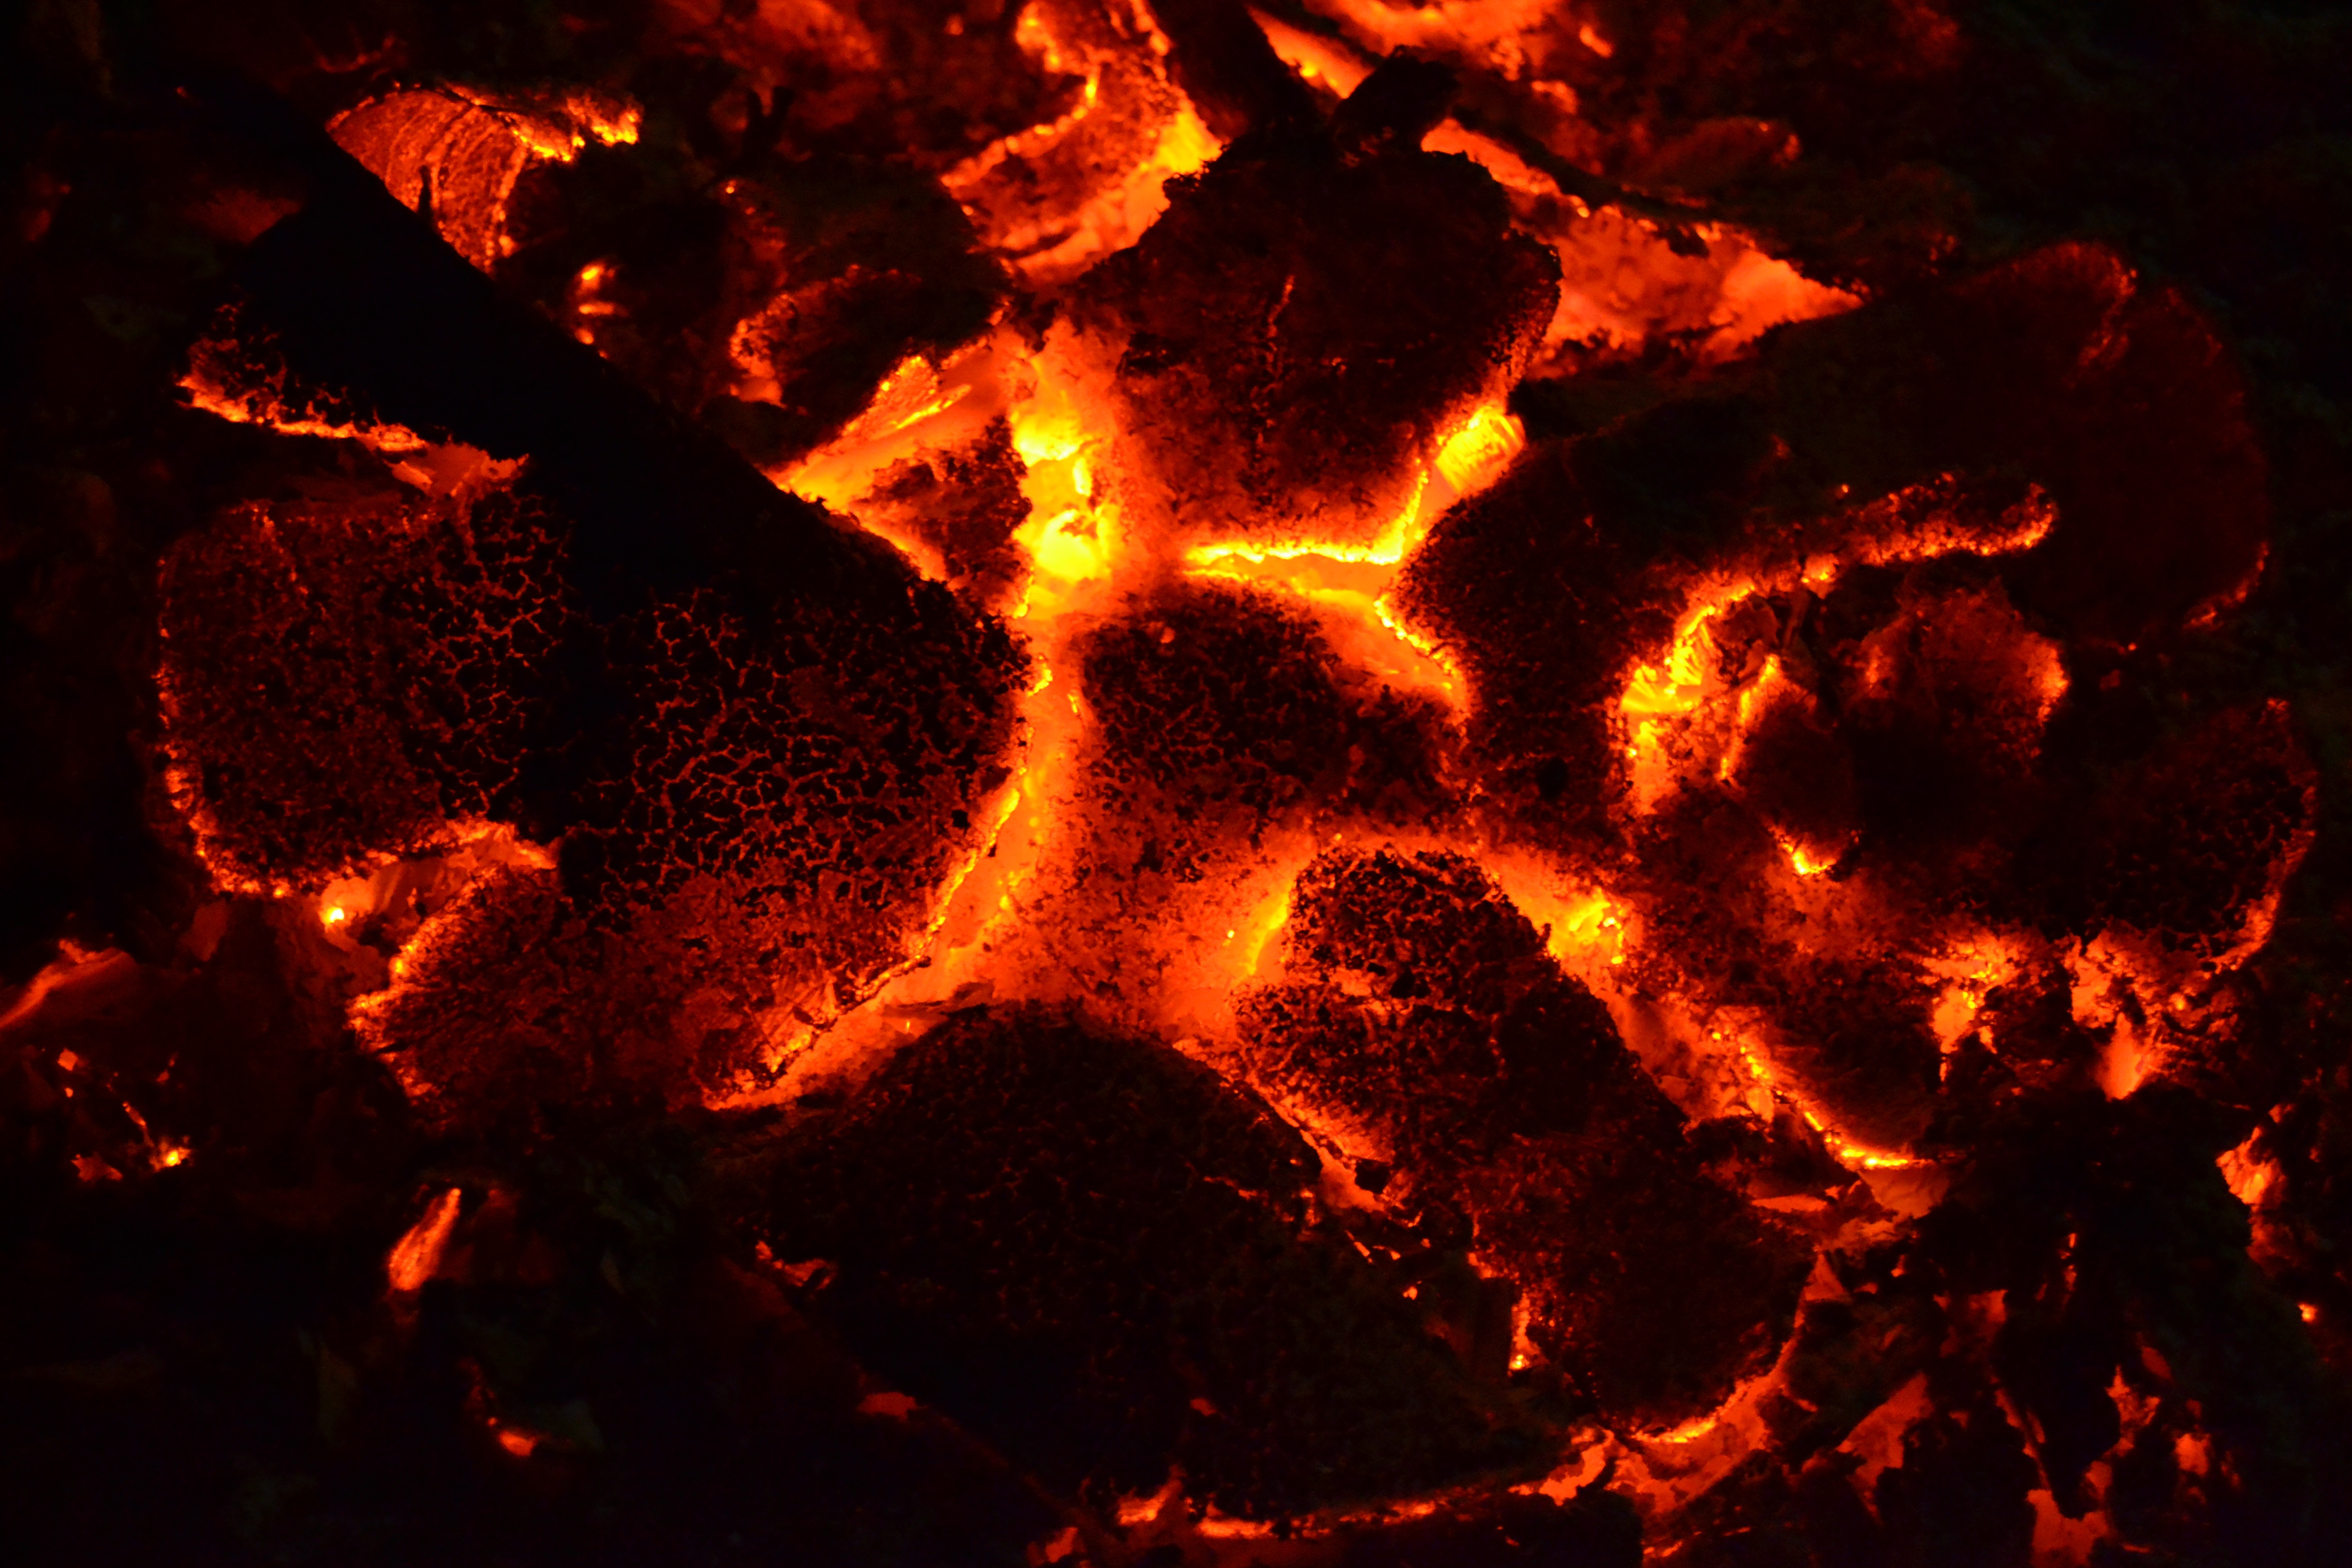
flame, fire, fireplace, darkness, campfire, barbecue, bonfire, font, hot, lava, carbon, embers, geological phenomenon